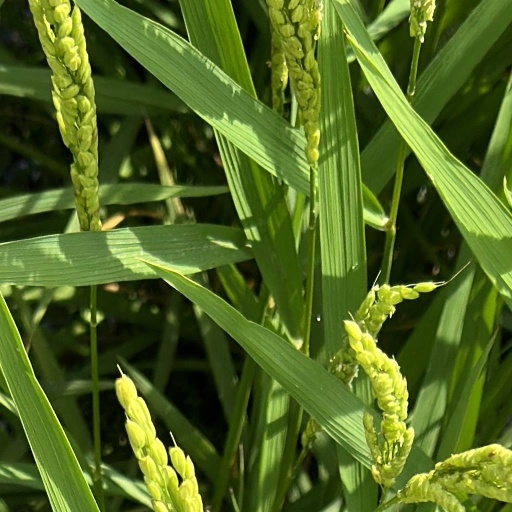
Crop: rice